Salem witch trials

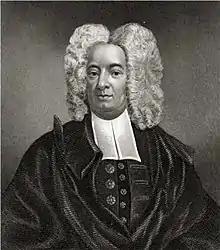
Reverend Cotton Mather

Cotton Mather, a minister of Boston's North Church, was a prolific publisher of pamphlets, including some that expressed his belief in witchcraft. In his book "Memorable Providences Relating to Witchcrafts and Possessions" (1689), Mather describes his "oracular observations" and how "stupendous witchcraft" had affected the children of Boston mason John Goodwin.